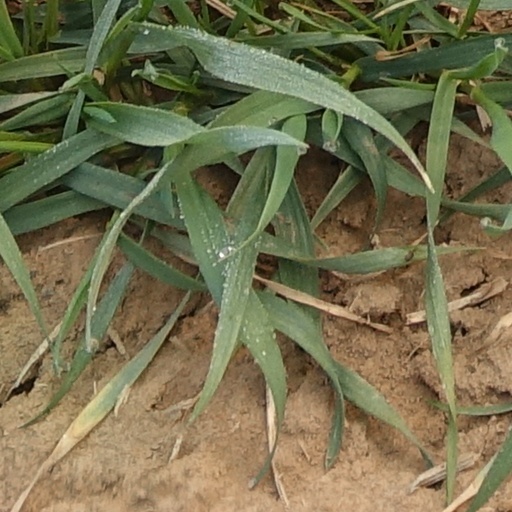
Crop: wheat